Ivy Lee

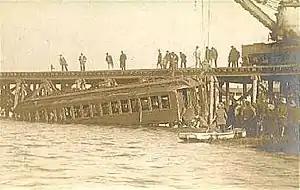
Rail car being lifted from water after the Atlantic City Train Wreck (1906)

Lee was born near Cedartown, Georgia, the son of Emma Eufaula (Ledbetter) and a Methodist minister, James Wideman Lee, author of several books and a contributor to John L. Brandt's "Anglo-Saxon Supremacy, or, Race Contributions to Civilization" (1915); who founded a prominent Atlanta family. Ivy Lee studied at Emory College and then graduated from Princeton. He worked as a newspaper reporter and stringer. He was a journalist at the "New York American", the "New York Times", and the "New York World".